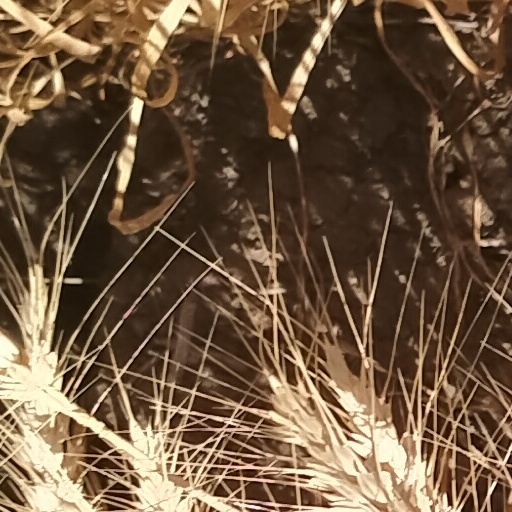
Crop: wheat